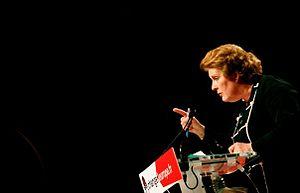
Catherine Trautmann meeting campagne européene 2009
Catherine Trautmann, née Argence le 15 janvier 1951 à Strasbourg, est une femme politique française, membre du Parti socialiste.